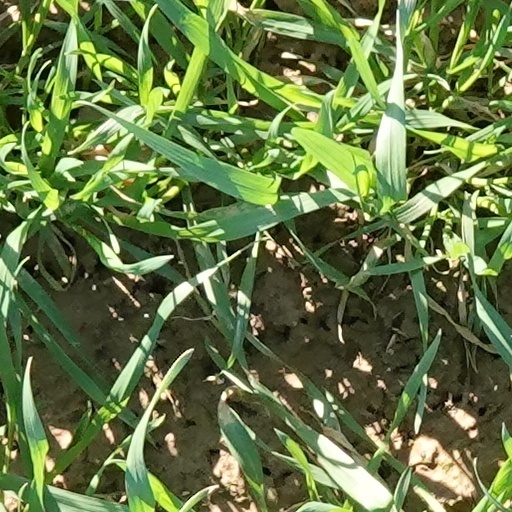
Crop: wheat